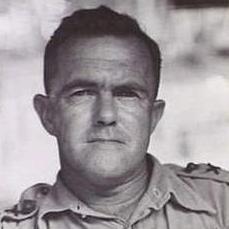
Age: 48